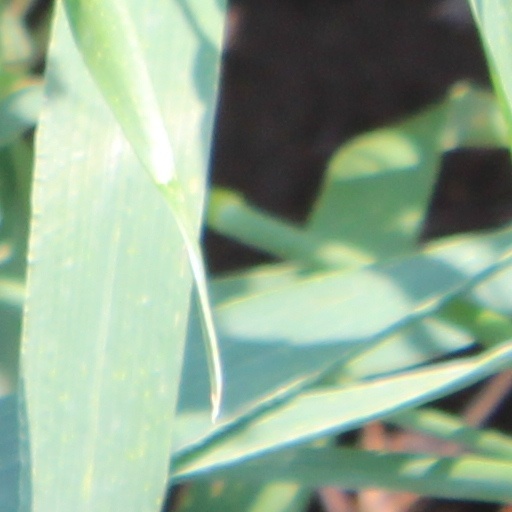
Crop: wheat